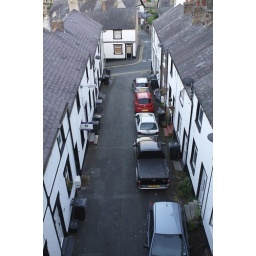
Narrow street under wall